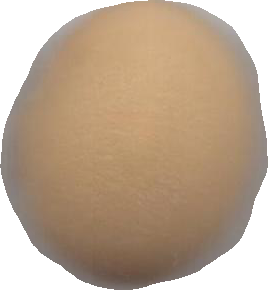
Variety: Grobogan